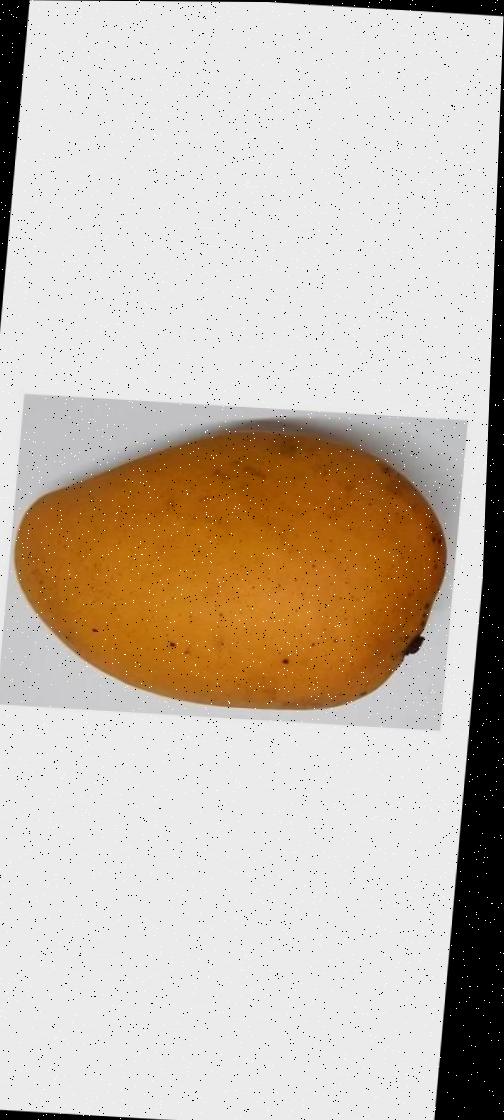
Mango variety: Katimon